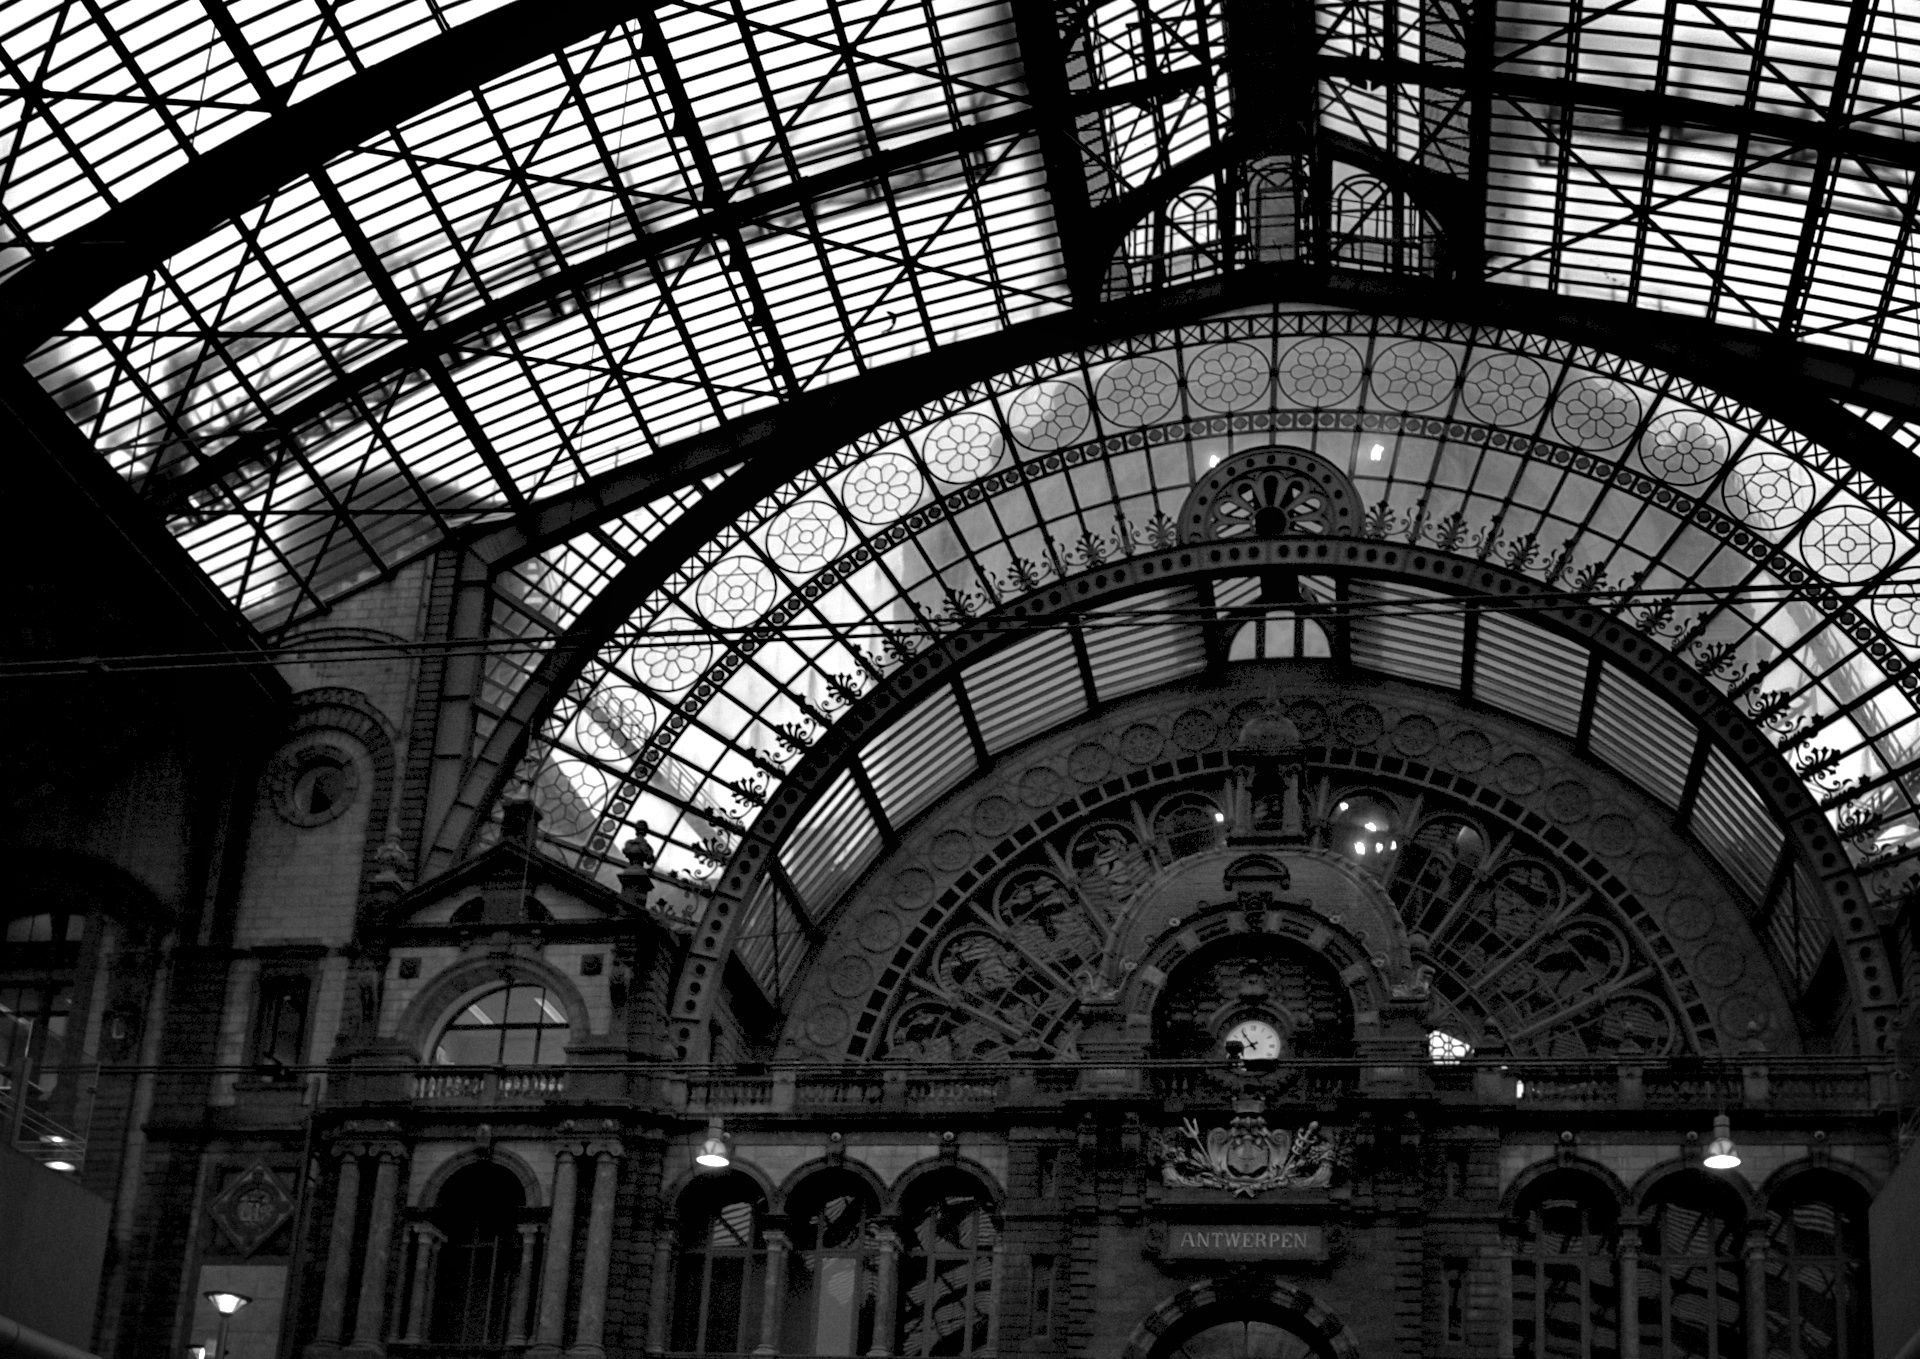
black and white, architecture, railway, building, arch, station, facade, cathedral, monochrome, place of worship, symmetry, antwerp, gothic architecture, urban area, monochrome photography